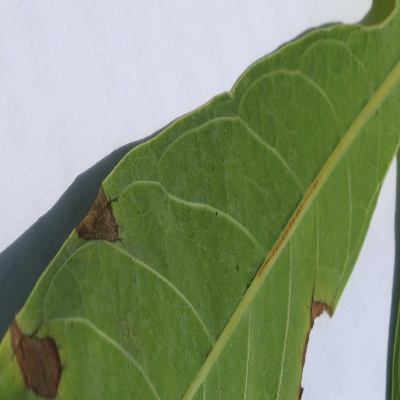
Crop: Cassava
Condition: brown spot